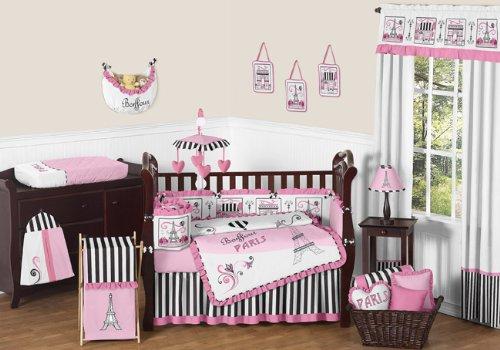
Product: Sweet Jojo Designs Pink, Black and White Paris French Eifell Tower Baby, Childrens and Kids Peel and Stick Wall Decal Stickers Art Nursery Decor - Set of 4 Sheets
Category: Baby Products | Nursery | Décor | Wall Décor | Stickers
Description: This design has matching accessories such as hampers, lamp shades, window treatments and wall decor coordinating sheets, border, wall decals, shower curtains, mobiles, changing pads and pillows cases.
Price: $25.87